Esztergom District

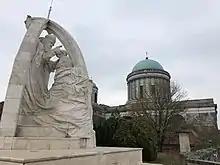
Statue of King Saint Stephen

Esztergom is a district in north-eastern part of Komárom-Esztergom County. "Esztergom" is also the name of the town where the district seat is found. The district is located in the Central Transdanubia Statistical Region.